Ozone and biology

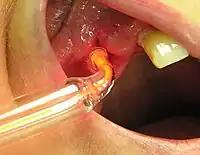
Ozone for dental application

As a gas in ambient conditions, ozone cannot be delivered in the same way as the more widespread water based oxidizers, disinfectants and antibiotics. Delivering ozone dissolved in liquids is not straight forward as ozone gas has limited solubility in water or oil. When treating the water or other liquids themselves, the solubility is less of a problem as pure ozone gas can be discharged into the liquid until the desired effect is achieved.